Pankaj M Munjal

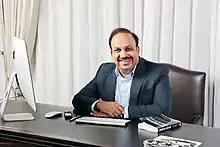

Pankaj M Munjal (born 15 December 1962) is an Indian businessman, and chairman and managing director of Hero Cycles Limited, based in Punjab, India, taking over the company from his father in 2015.